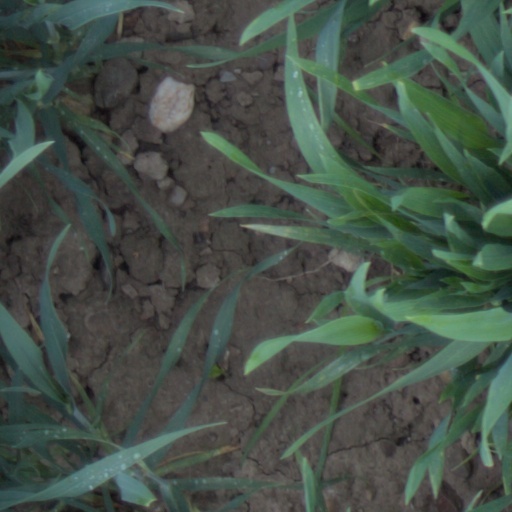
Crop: wheat